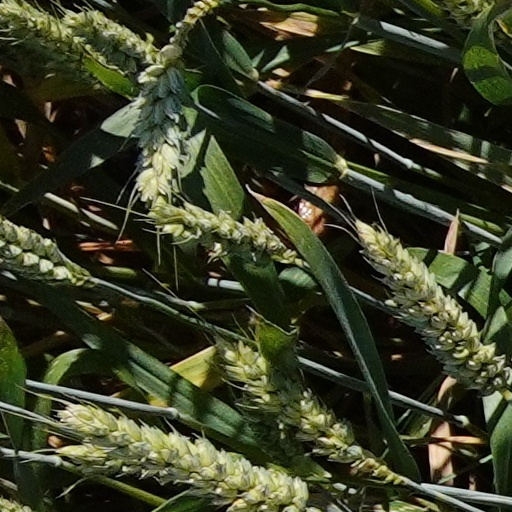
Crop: wheat